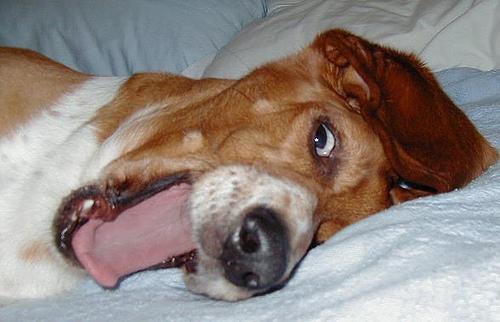
Breed: basset hound